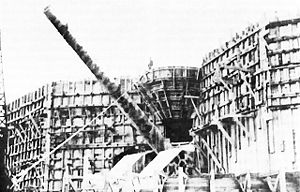
D-dag / De tyske forberedelser
Tysk kystforsvar ved Pas-de-Calais. En artilleribunker er ved at blive konstrueret
D-dag var d. 6. juni 1944, hvor de Allierede gik i land i Normandiet i Nordvestfrankrig under 2. verdenskrig. Landgangen Operation Neptune var indledningen på den større operation Operation Overlord, der havde som mål at befri Europa fra den tyske besættelse. Operation Overlord begyndte på D-dagen og sluttede d. 19. august 1944, da de Vestallierede krydsede Seinen. Over 70 år senere er invasionen af Normandiet stadig den største amfibieoperation i historien og involverede mere end tre millioner soldater, der krydsede den Engelske Kanal til Normandiet.